2018 Turkish presidential election

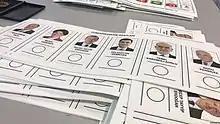
Ballot paper used for the 2018 presidential election

The President of Turkey is directly elected through the two-round system, under which a candidate must obtain at least 50%+1 of the popular vote in order to be elected. If no candidate secures an overall majority outright, then a runoff is held between the two most voted-for candidates from the first round, the winner of which is then declared elected. The first direct election to the Turkish presidency was held in 2014, after a referendum in 2007 abolished the previous system under which the head of state was elected by the legislature, the Grand National Assembly of Turkey. The President of Turkey is subject to term limits, and may serve at most two consecutive five-year terms.